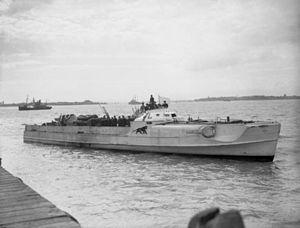
Les opérations navales pendant la bataille de Normandie comprennent les opérations de combat à la mer entre les unités navales allemandes et alliées pendant la période du début de juin jusqu'à la mi-août de 1944 dans la zone de la Manche.
Généralement, le terme Schnellboot ou S-Boot, est la désignation pour les vedettes lance-torpilles de la marine allemande depuis 1932.
La Kriegsmarine est le nom allemand de la marine de guerre allemande entre 1935 et 1945, sous le Troisième Reich. Elle était placée sous l'autorité d'un commandant en chef, rattaché au ministre de la Défense puis de la Guerre, puis rattaché directement à Hitler après la disparition du ministère en 1938, à la suite de l'affaire Blomberg-Fritsch.
Pendant la Seconde Guerre mondiale, l’opération Tigre ou exercice Tigre fut un exercice militaire de répétition du débarquement de Normandie qui eut lieu à Slapton Sands, dans le comté de Devon, dans le sud-ouest de l'Angleterre en avril 1944.